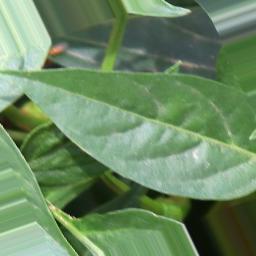
Label: healthy